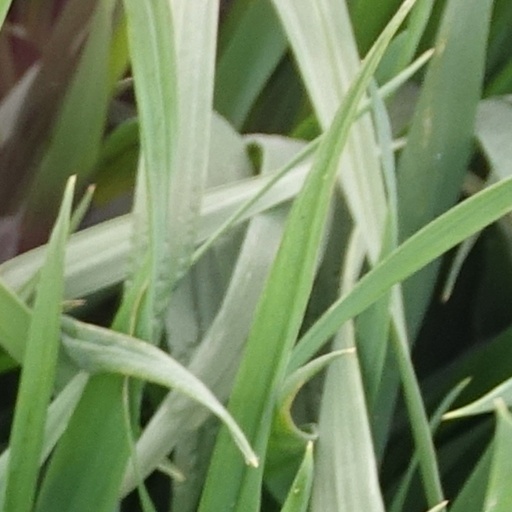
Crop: wheat